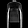
Label: Pullover